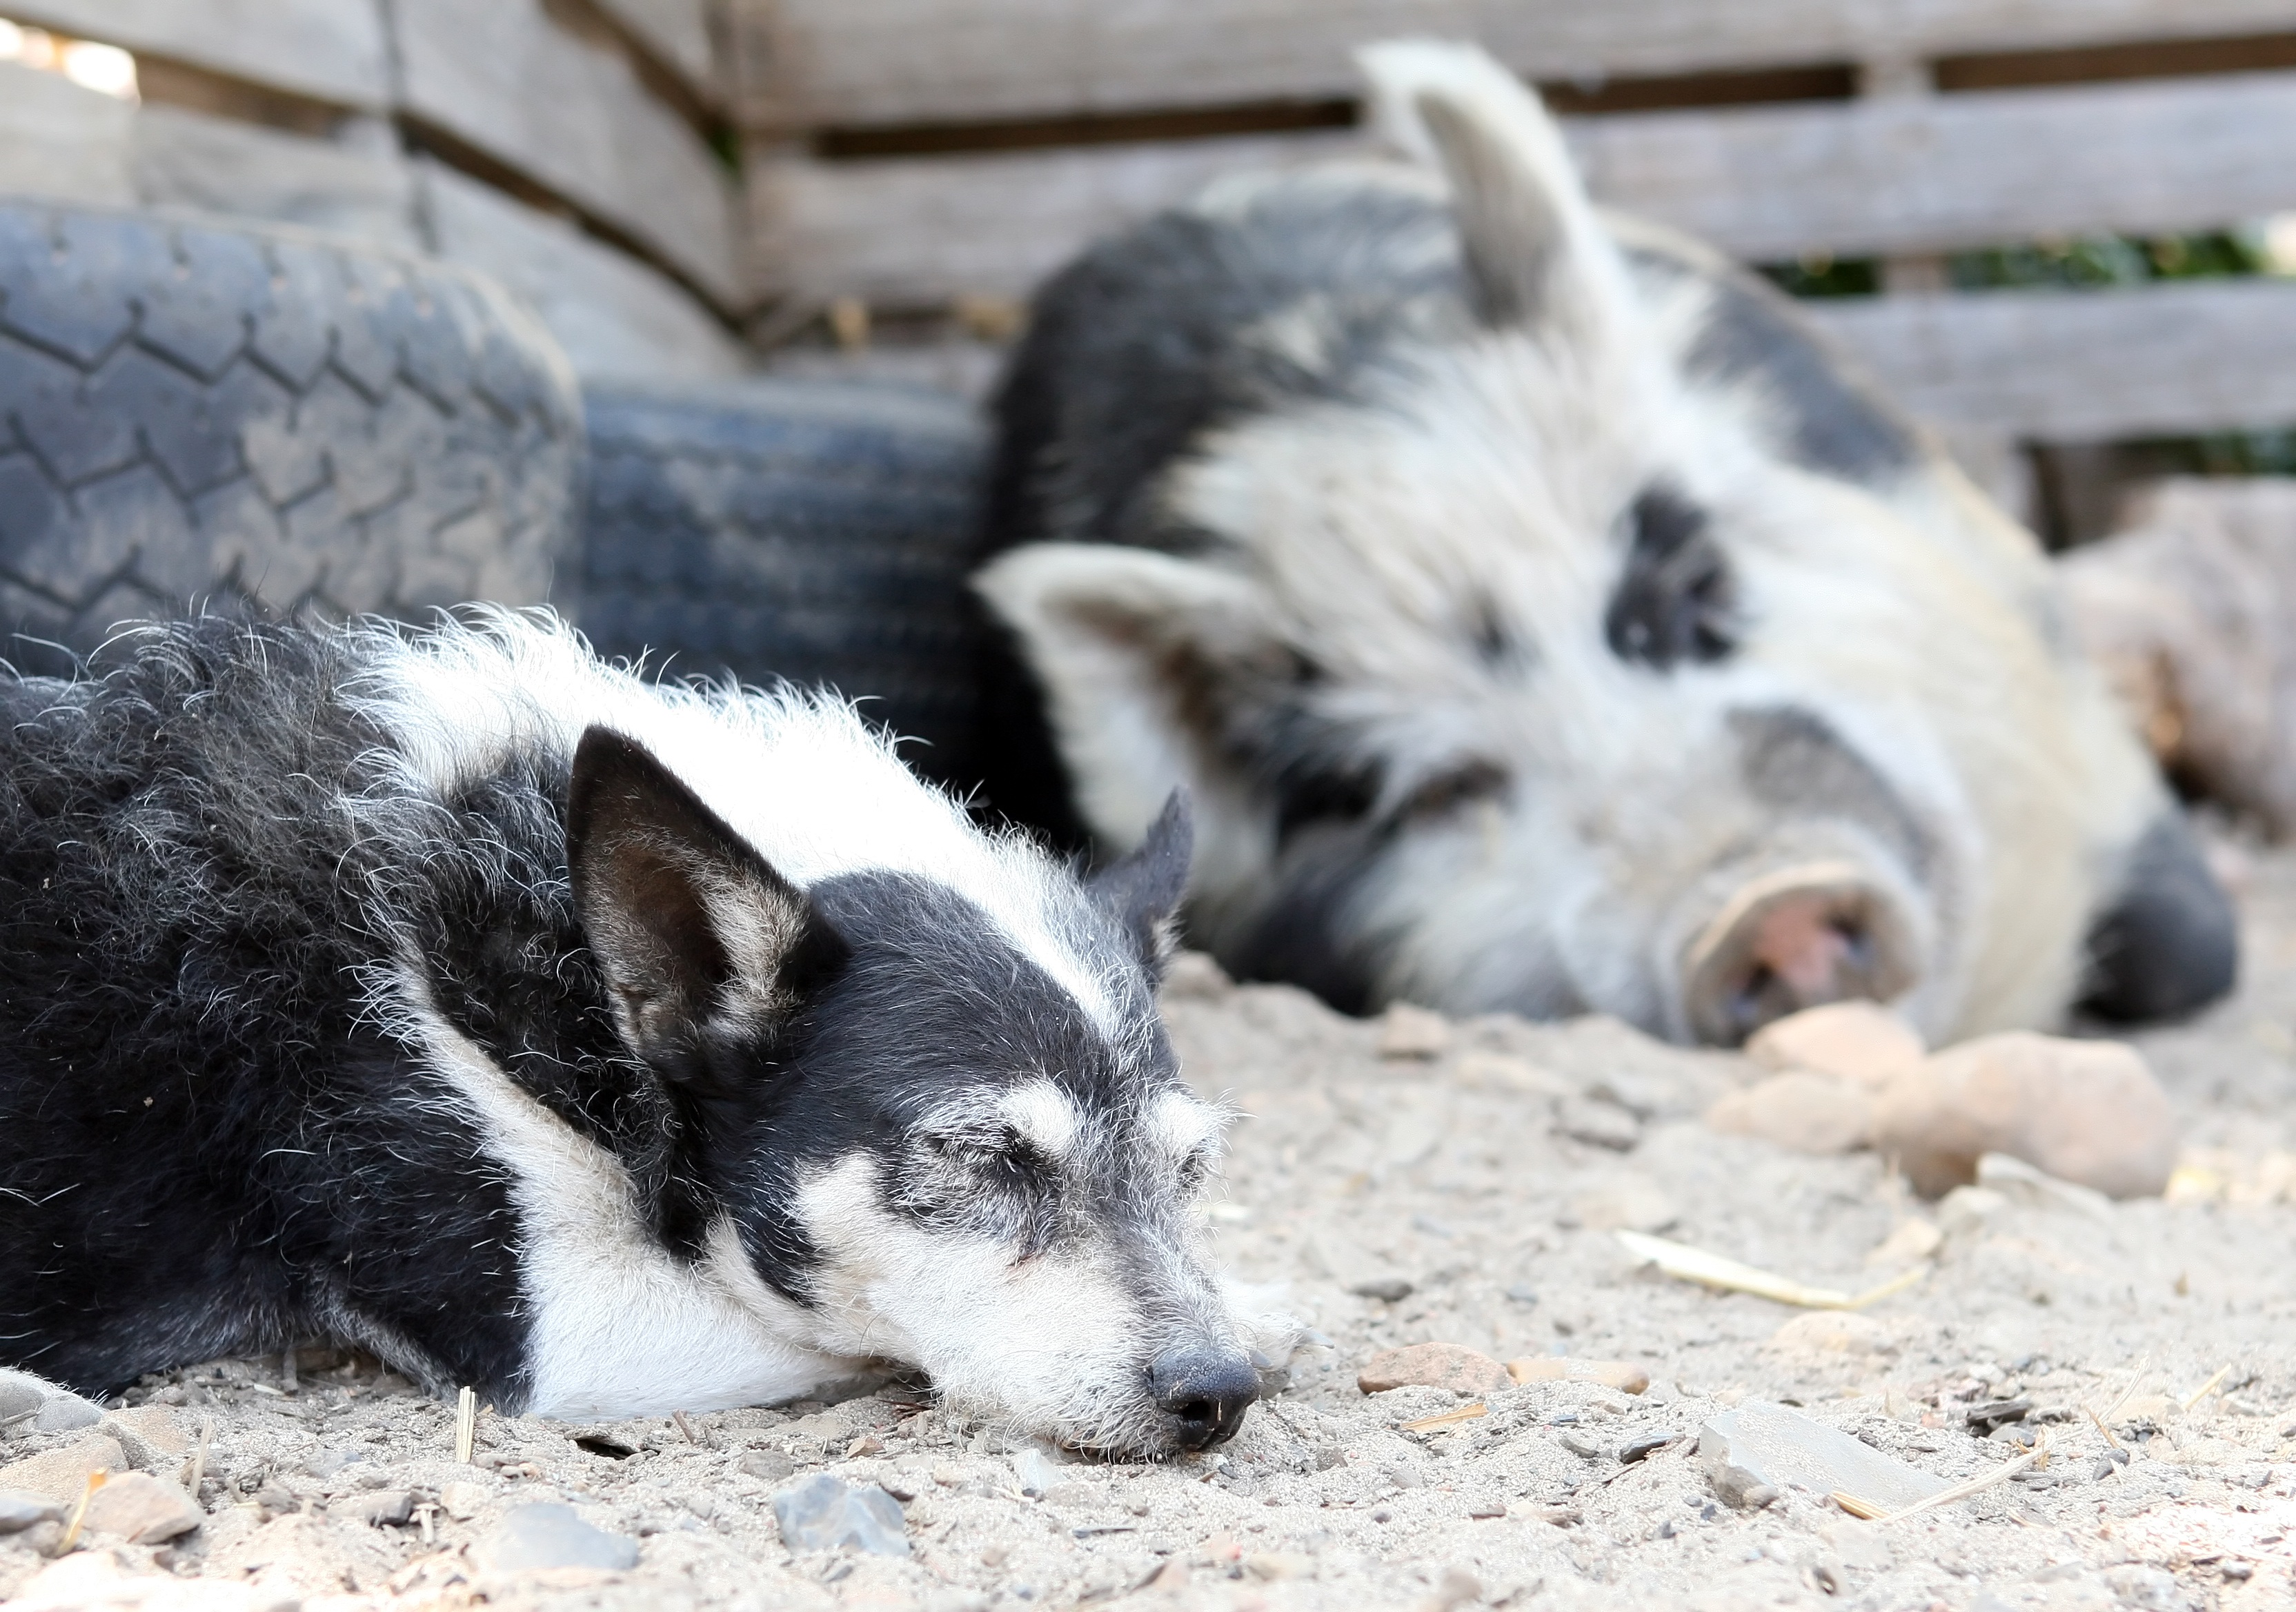
girl, farm, dog, animal, cute, female, wild, food, farming, clean, mammal, dirty, ear, lady, pink, healthy, pork, friend, hound, eco, bacon, boar, outdoors, outside, family, shelter, piglet, sow, fat, snout, straw, smell, vertebrate, big, pig, smelly, piggy, ham, organic, slaughter, mongrel, snort, stink, street dog, dog like mammal, dog breed group